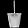
Label: Bag